Islamic garden

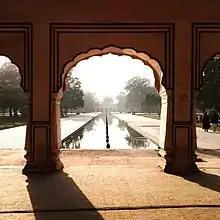
Shalamar Gardens (1642) at Lahore, A UNESCO World Heritage Site

Islamic gardens carry several associations of purpose beyond their common religious symbolism. Most Islamic gardens are typically thought to represent paradise. In particular, gardens that encompassed a mausoleum or tomb were intended to evoke the literal paradise of the afterlife.